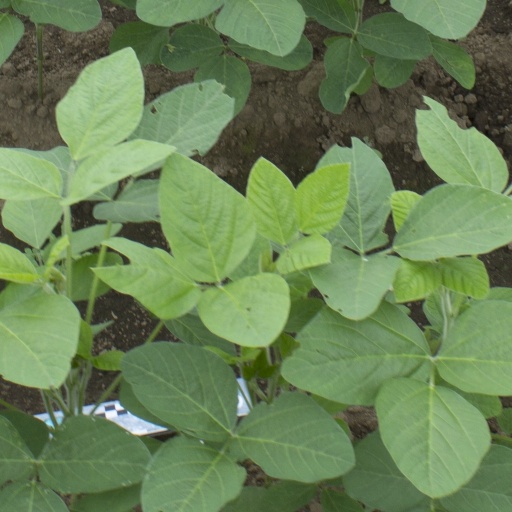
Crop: soybean